Hip-hop culture

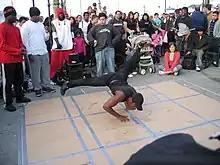
A b-boy performing in San Francisco

In hip hop, since the beginning of MCing, there have been producers who work in the studio, behind the scenes, to create the beats for MCs to rap over. Producers may find a beat they like on an old funk, soul, or disco record. They then isolate the beat and turn it into a loop. Alternatively, producers may create a beat with a drum machine or by hiring a drumkit percussionist to play acoustic drums.